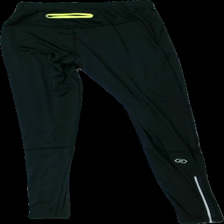
View: back
Type: Tights
Category: Men
Brand: Not in the list
Brand text on label: Tuxer
Colors: Grey
Material: unknown
Pattern: Other
Cut: Regular
Size: M
Season: All
Price range: 50-100
Recommended usage: Reuse
Description: black training tights